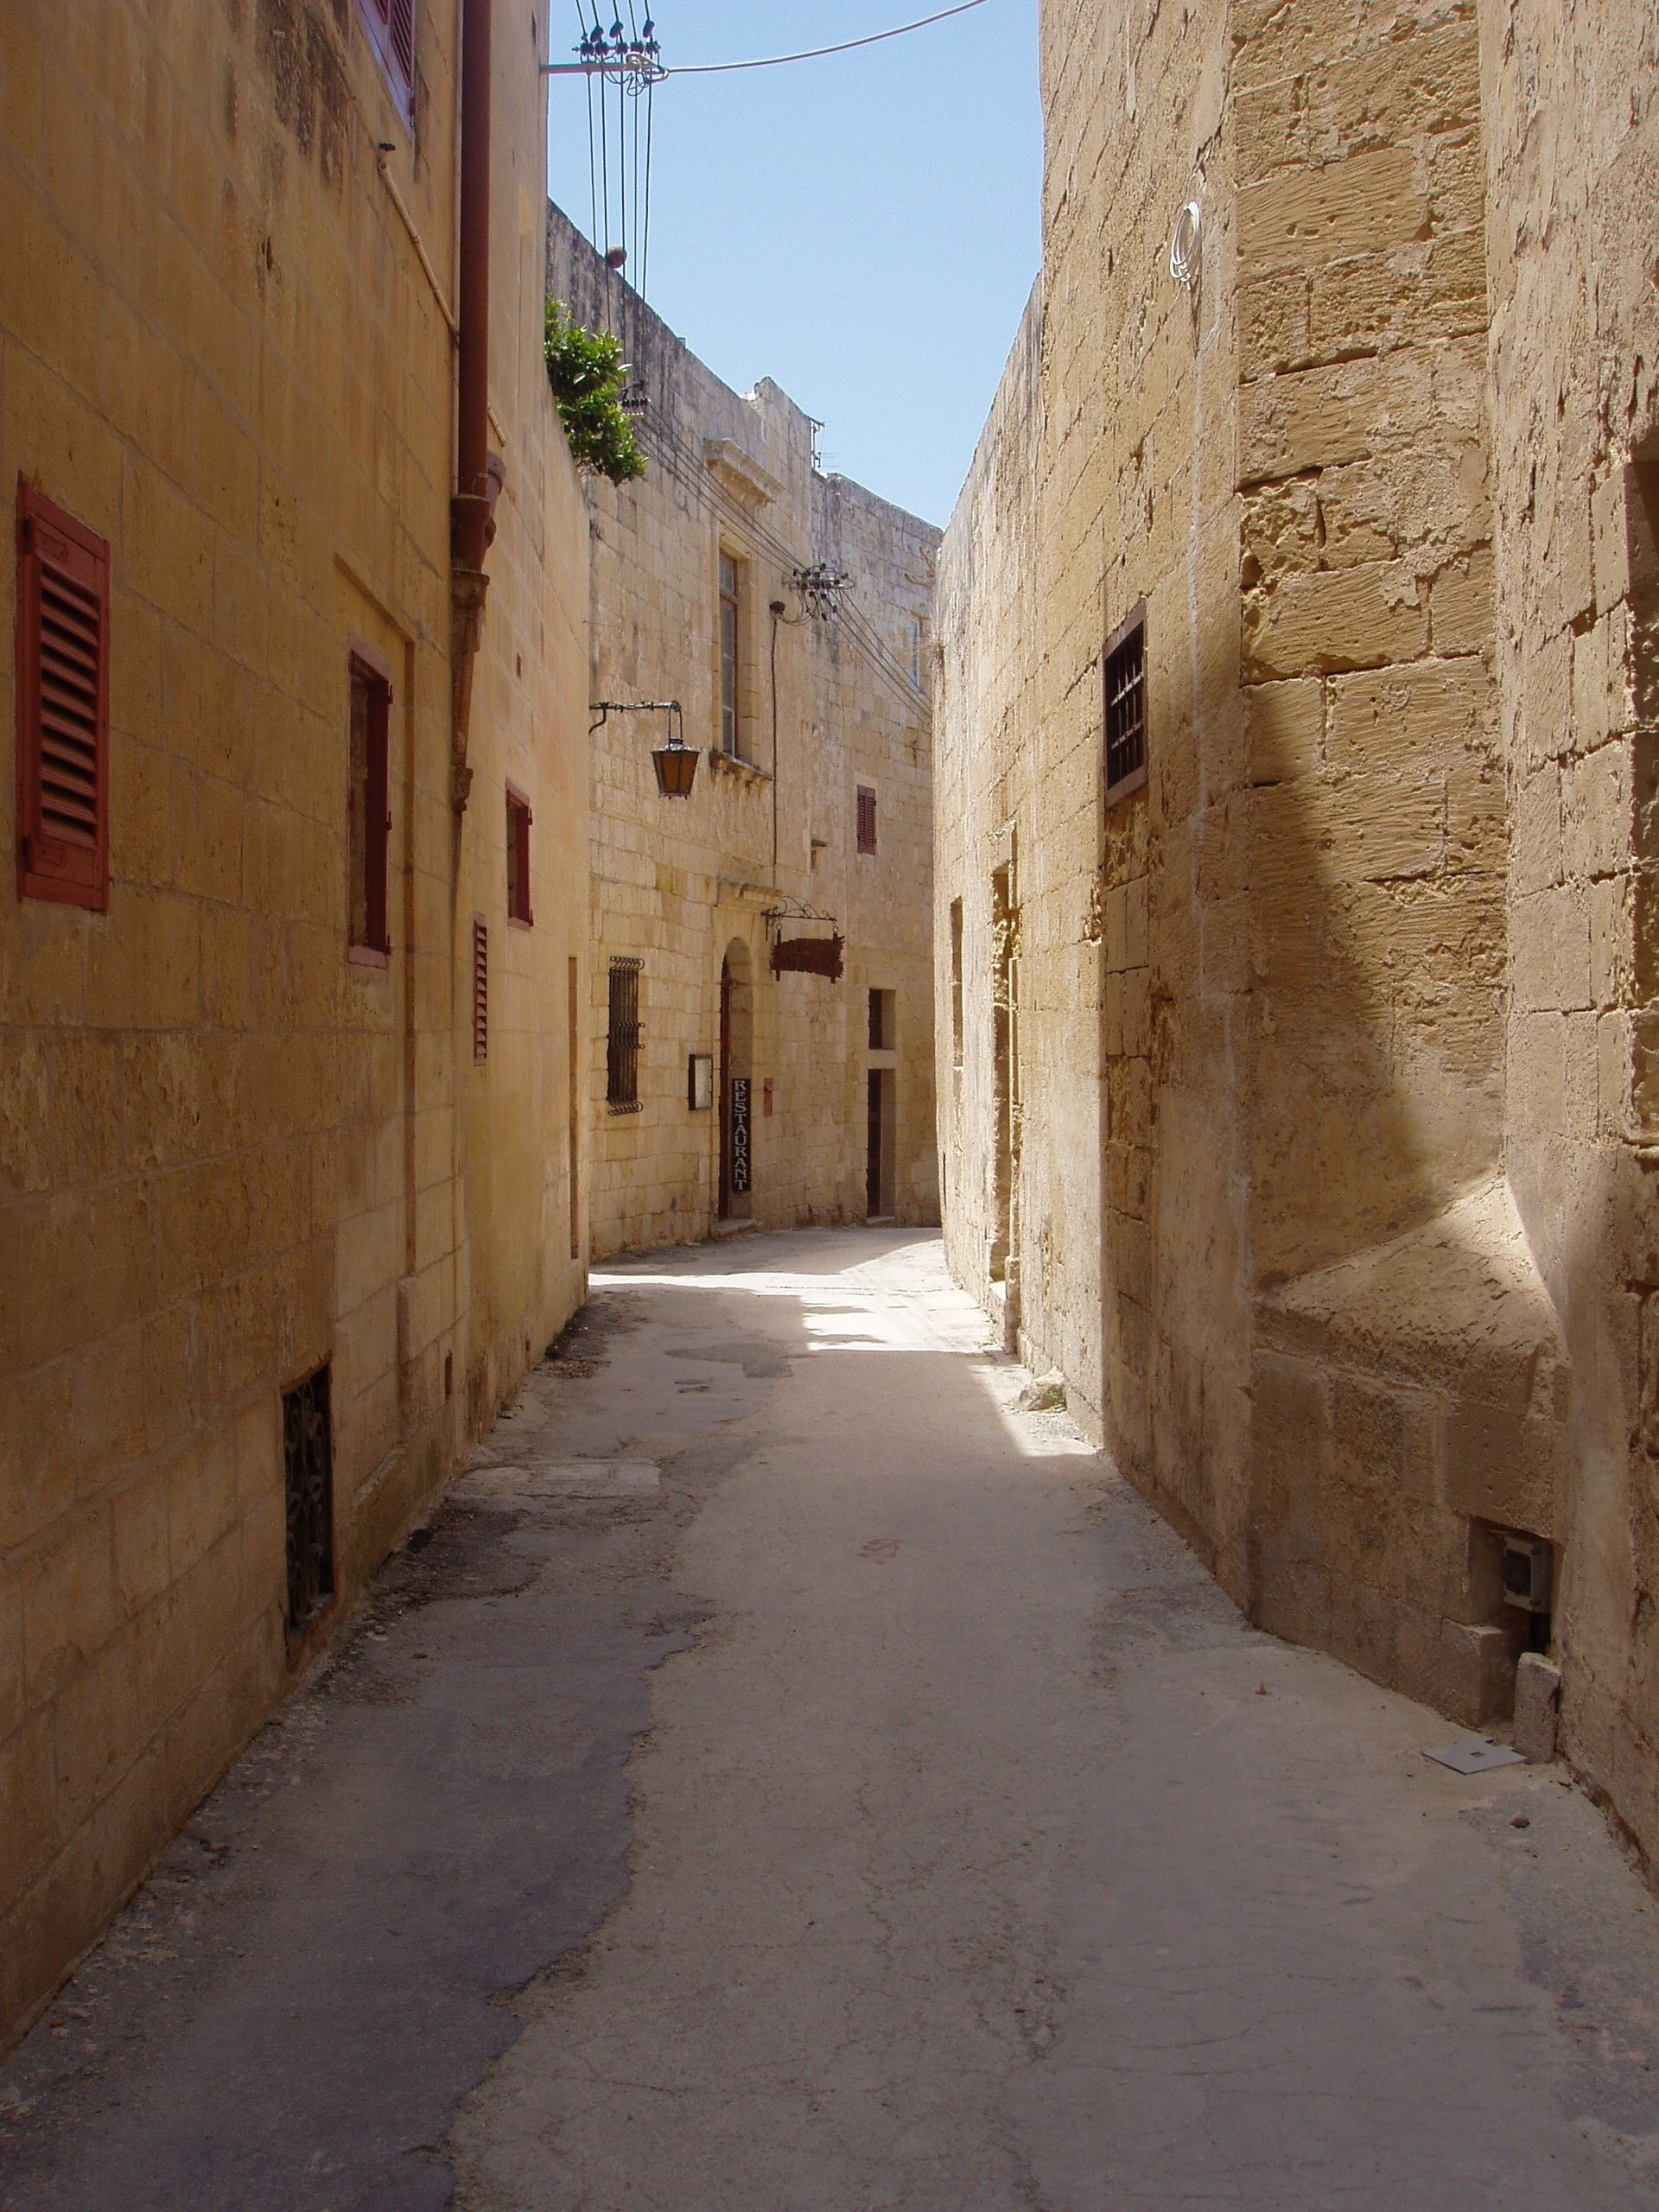
road, street, town, alley, wall, village, lane, temple, infrastructure, history, malta, neighbourhood, mdin, road surface, urban area, ancient history, human settlement